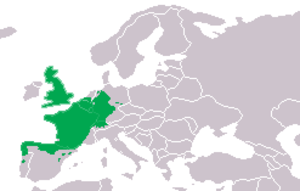
Le Triton palmé, Lissotriton helveticus, est une espèce d'urodèles de la famille des Salamandridae.
Cette liste des amphibiens de France regroupe les espèces d'amphibiens vivant en France métropolitaine.
Cette liste des amphibiens de Bretagne regroupe les espèces d'amphibiens vivant en Bretagne.